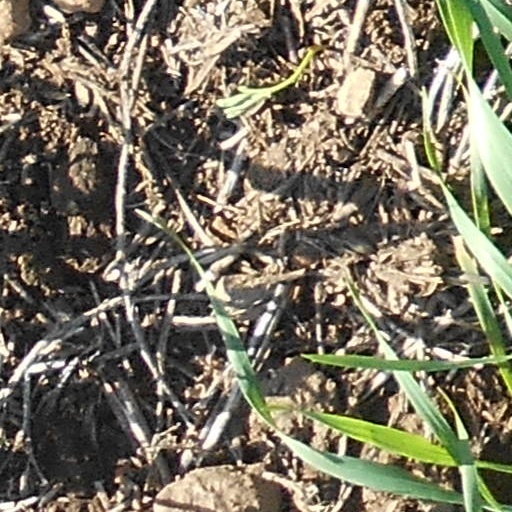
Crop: wheat